Answer in natural language. Consider the 3D positions of the objects in the scene and not just the 2D positions in the image. Is the centerpoint of  light gray side table with casters (marked B) at a higher height than abstract painting in a black frame (marked C)? Choose between the following options: no or yes
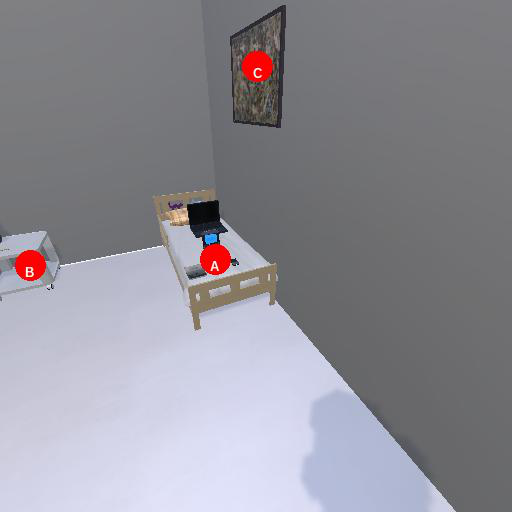
<answer>no</answer>